Valery Rozov

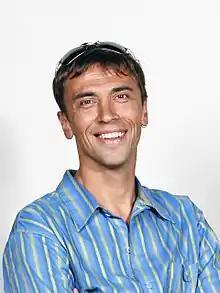
Valery Rozov in 2007

Valery Vladimirovich Rozov (December 26, 1964 – November 11, 2017) was a Russian BASE jumper, who became known for jumping from the world's highest summits. He currently holds the record for highest BASE jump in the world.